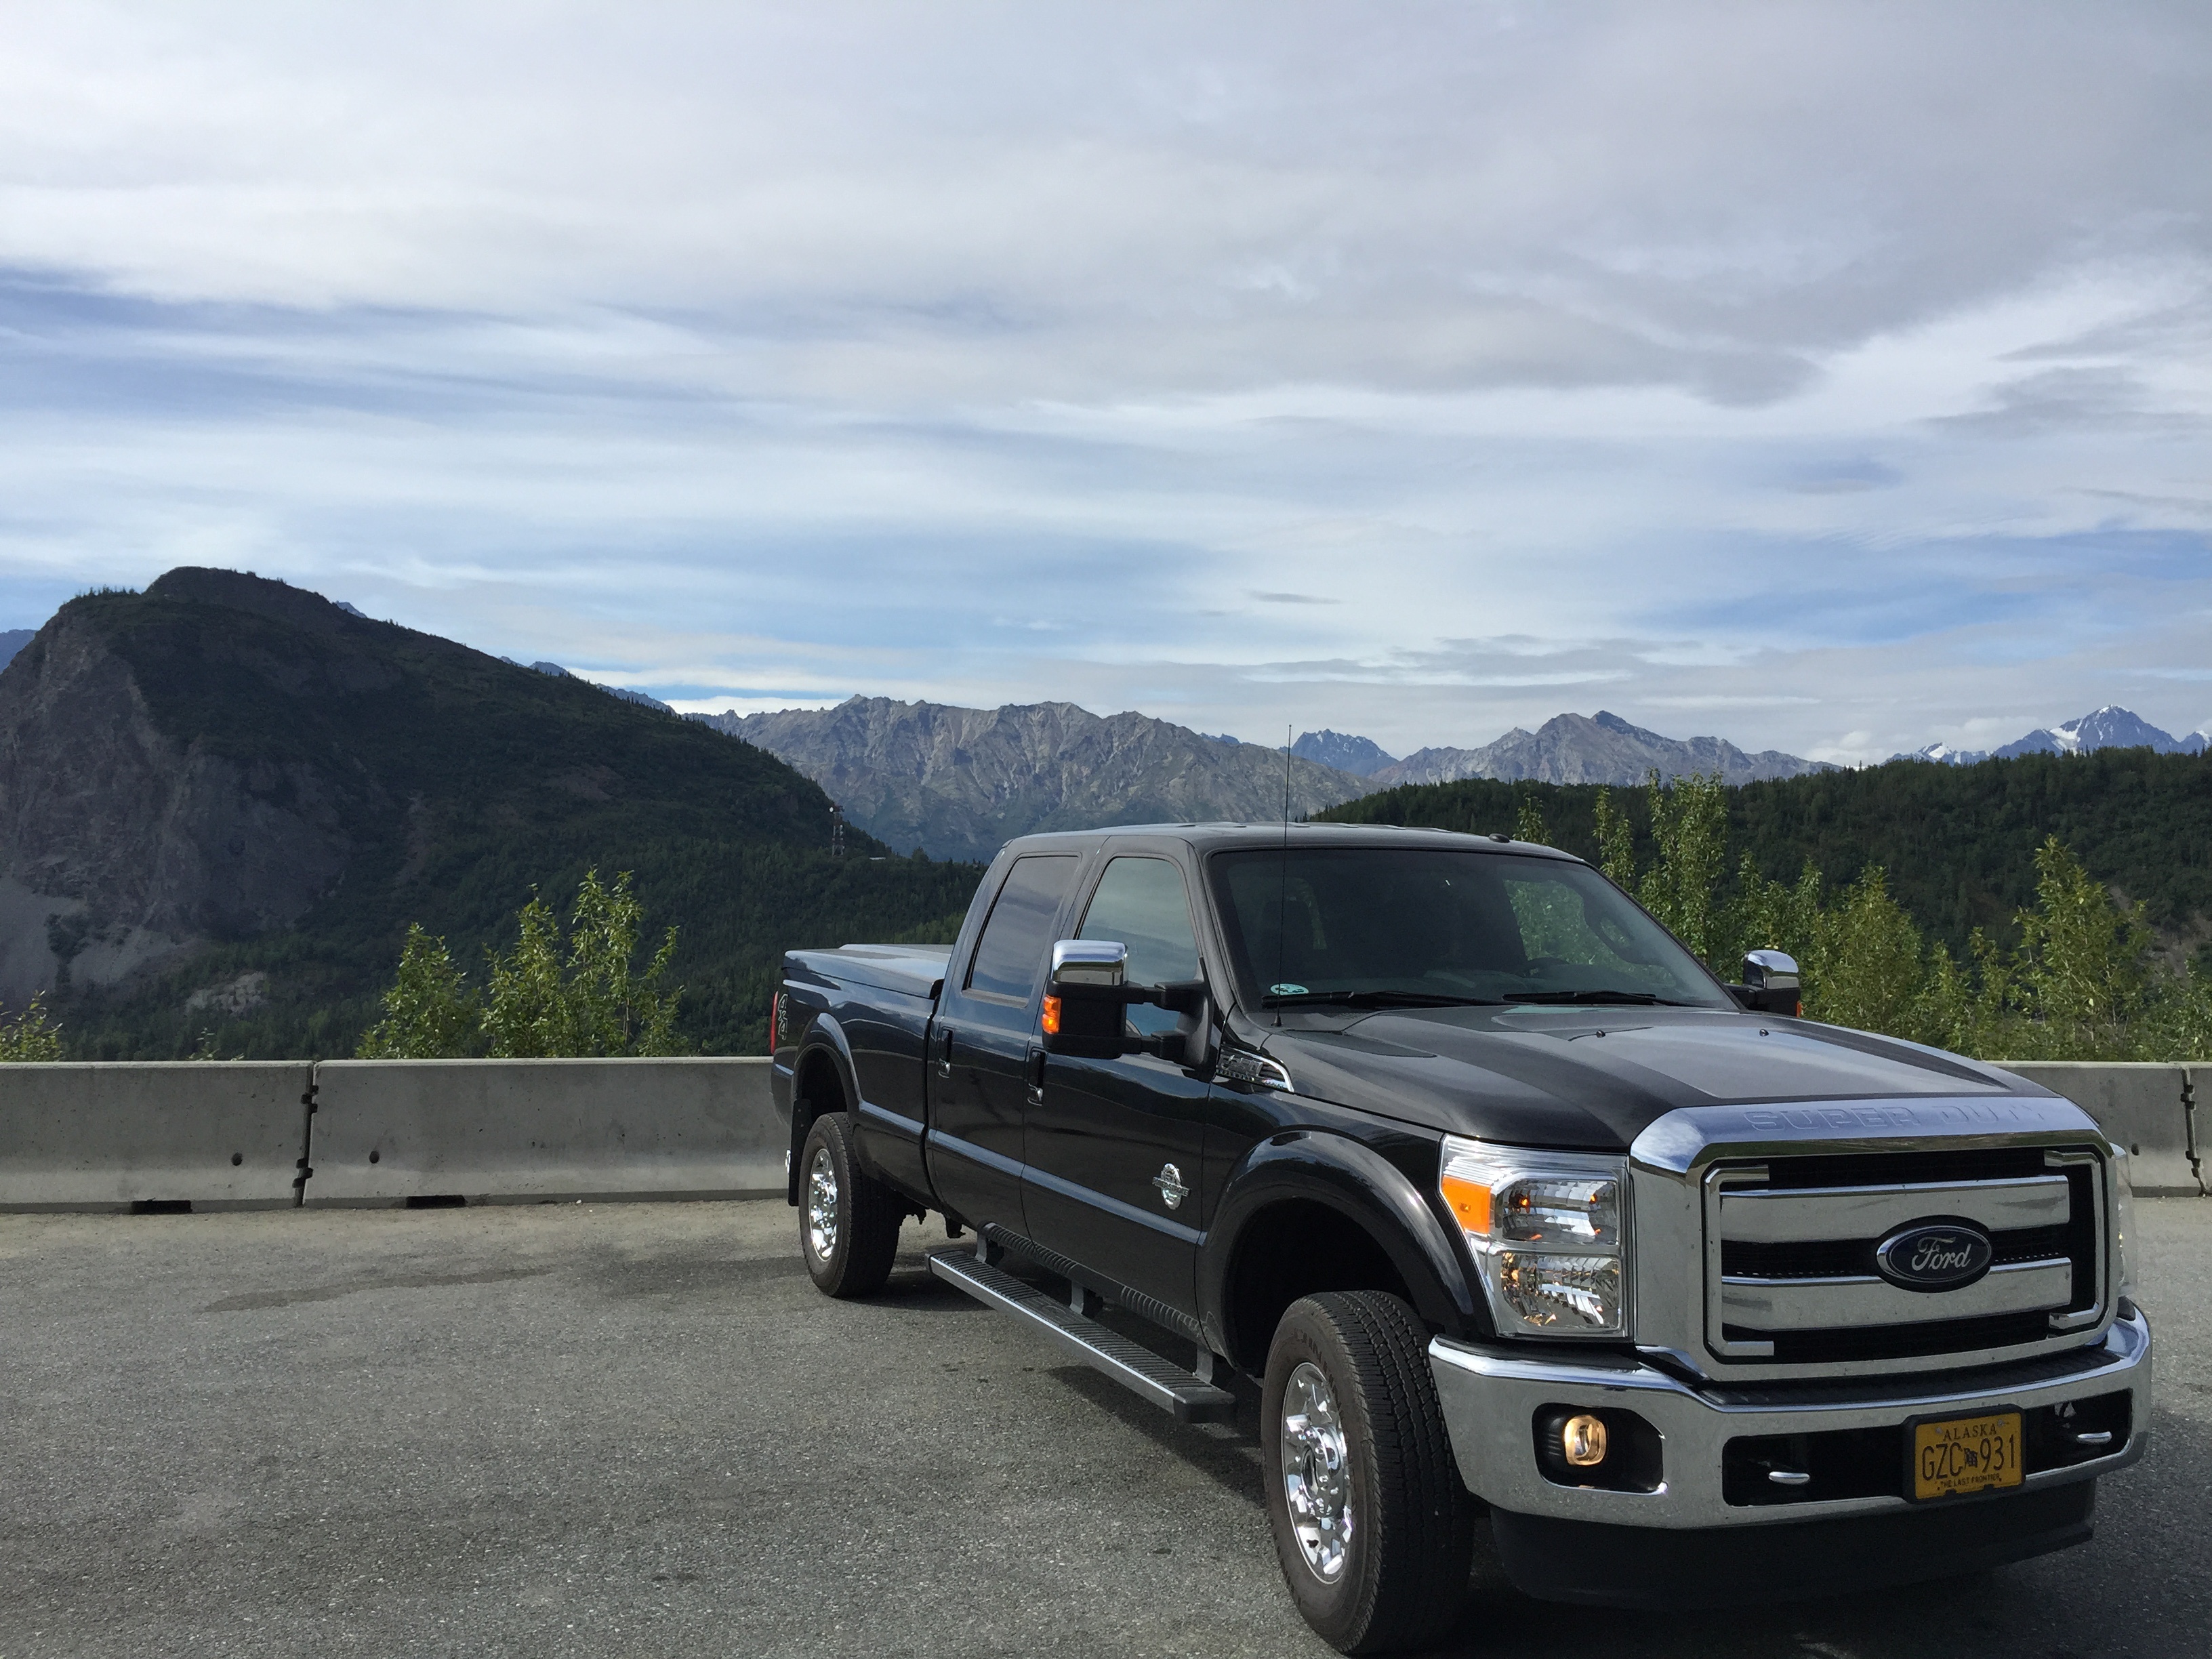
mountain, car, wheel, highway, parking, travel, truck, vehicle, drive, america, bumper, ford, suv, glenn, alaska, roads, pickup truck, land vehicle, automobile make, automotive exterior, luxury vehicle, ford super duty, glenn highway